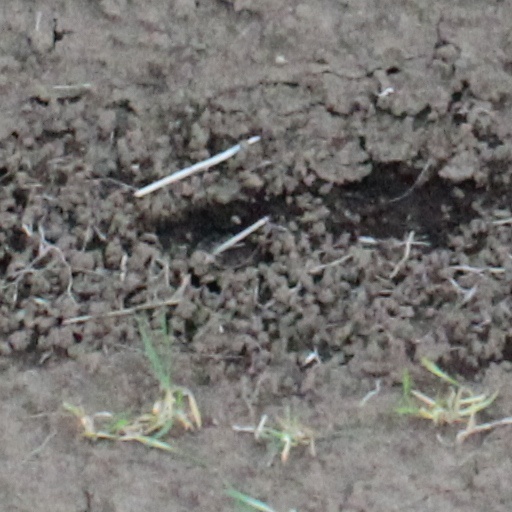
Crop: wheat